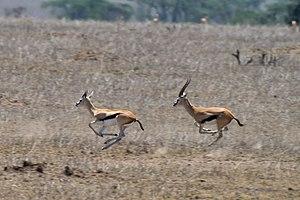
La Gazelle de Thomson, Swala tomi en Swahili, est une espèce de gazelle de la famille des bovidés. Elle tient son nom de celui de l'explorateur écossais Joseph Thomson. Elle est également appelée Thommie.